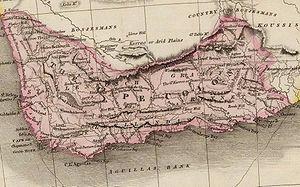
Les Anglo-sud-africains sont les Blancs sud-africains anglophones généralement originaires du Royaume-Uni ou de l'un des pays du Commonwealth of Nations. Ils sont relativement dispersés sur le territoire sud-africain et ne constituent que 3 à 4 % de la population. Cependant, ils occupent une place importante dans l'économie sud-africaine et forment encore une partie non négligeable du monde des affaires.
L'histoire de la Colonie du Cap en Afrique du Sud commence en 1488 lorsque le navigateur portugais Bartolomeu Dias, atteint le Cap de Bonne-Espérance puis lorsqu'en 1497, Vasco de Gama le franchit pour trouver le chemin vers la route des Indes.
L'histoire de l'Afrique du Sud est très riche et très complexe du fait de la juxtaposition de peuples et de cultures différentes qui se succèdent et se côtoient depuis la Préhistoire. Les Bochimans y sont présents depuis au moins 25 000 ans et les Bantous, depuis au moins 1 500 ans. Les deux peuples auraient généralement cohabité paisiblement. L'histoire écrite débute avec l'arrivée des Européens, en commençant par les Portugais qui décident de ne pas coloniser la région, laissant la place aux Néerlandais. Les Britanniques contestent leur prééminence vers la fin du xviiiᵉ siècle, ce qui mène à deux guerres. Le xxᵉ siècle est marqué par le système législatif séparatiste et ségrégationniste de l'apartheid puis par l'élection de Nelson Mandela, premier président noir d'Afrique du Sud, à la suite des premières élections nationales multiraciales au suffrage universel organisées dans le pays.